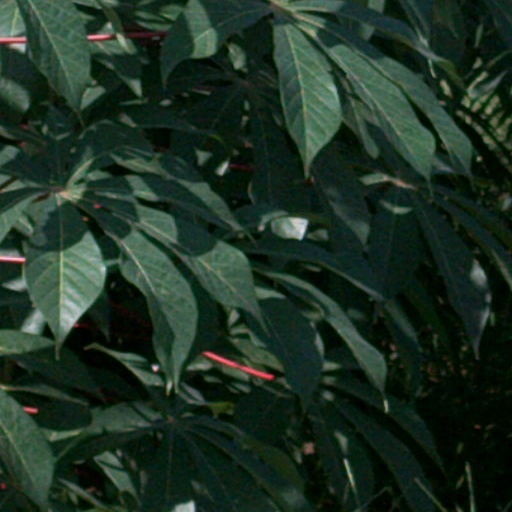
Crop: cassava